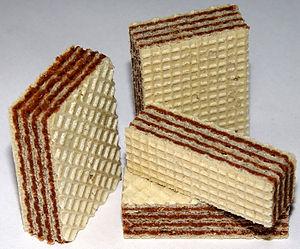
Une gaufrette est un biscuit qui présente la forme d'une petite gaufre craquante. Biscuit dont le nom est attesté dès 1536, il est une variante de petite taille de l'oublie médiévale.